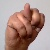
The image shows a hand gesture representing the letter 'N' in Indian Sign Language.